Übersee station

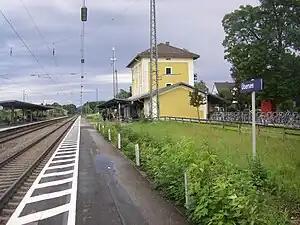

Übersee station is a railway station in the municipality of Übersee, located in the Traunstein district in Bavaria, Germany.